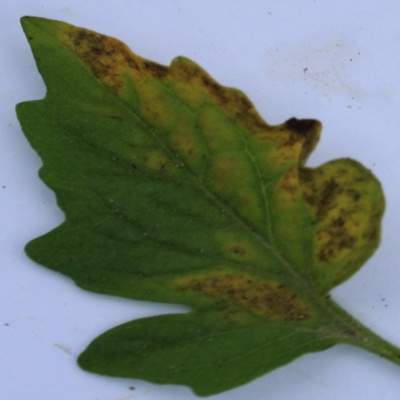
Crop: Tomato
Condition: septoria leaf spot